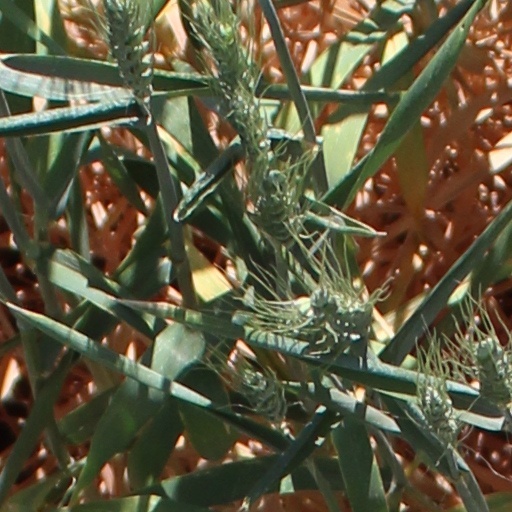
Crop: wheat